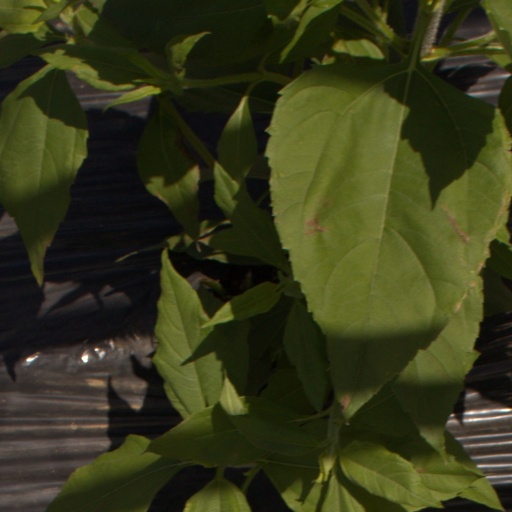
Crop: Jerusalem artichoke